2011 NASCAR Nationwide Series

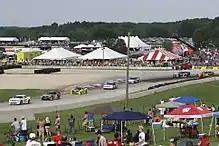
The Bucyrus 200 at Road America in June

The 2011 series seen a rule change aimed at limiting the impact of drivers racing in multiple series. According to a story reported by NASCAR.com on January 11, 2011, drivers were allowed to earn points in only one of NASCAR's three national series in a given season. This is enforced on NASCAR's annual license application form, which now requires drivers to indicate the series championship for which they wish to compete. This had the effect of preventing full-time Cup drivers from competing for the Nationwide Series title, although they were still able to run in all Nationwide races. Ineligible drivers still accumulated owner points for team standings that determine the Owner's Championship and exemptions (top 30 full-time teams that have attempted every race are guaranteed to start the race). This and other changes were officially announced by NASCAR president and CEO Brian France on January 26.